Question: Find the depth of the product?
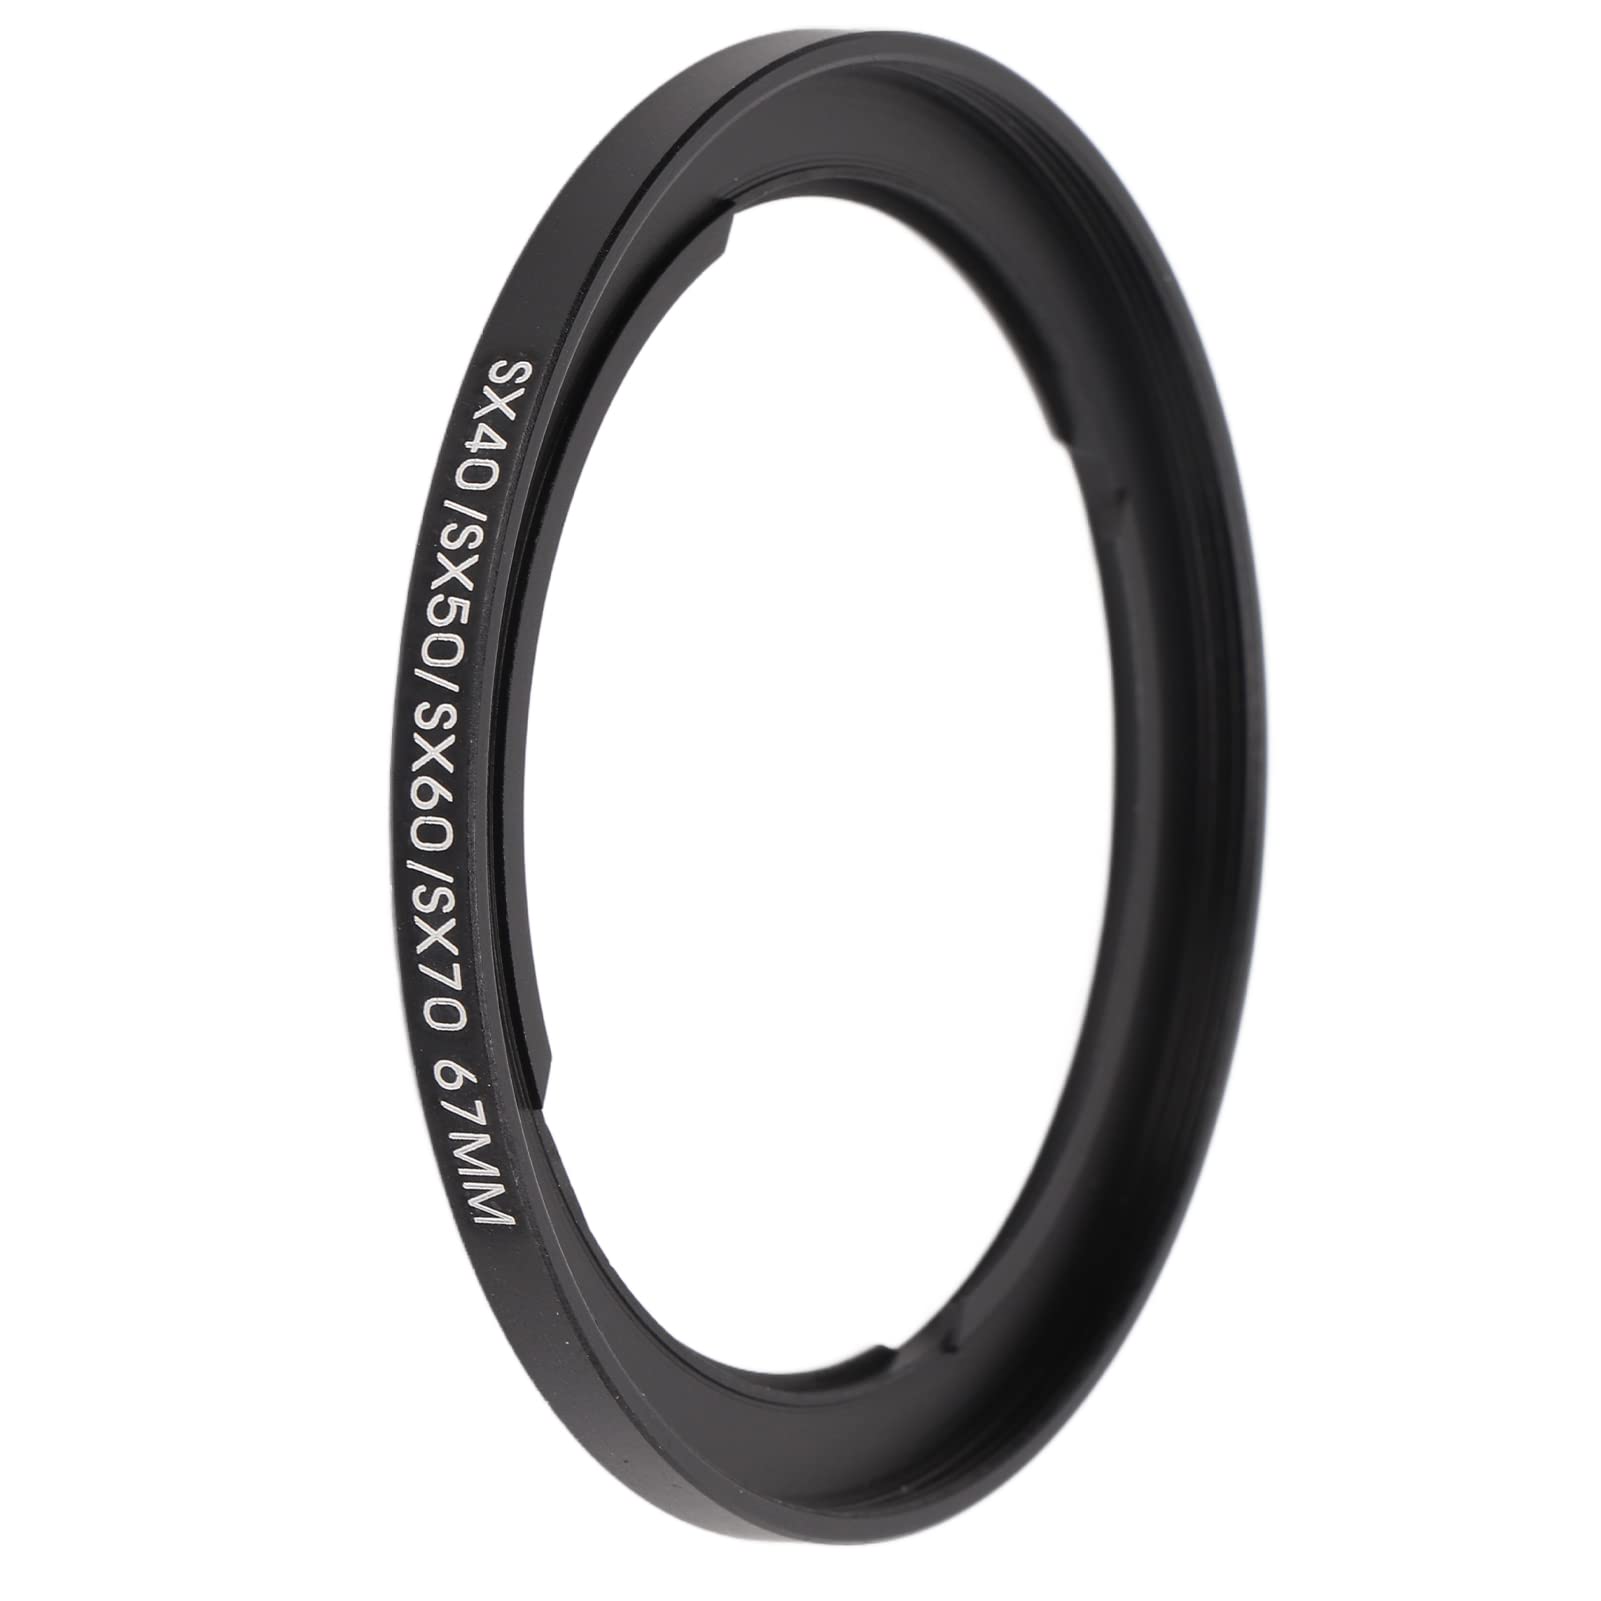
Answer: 67.0 millimetre